List of Sites of Special Scientific Interest in Worcestershire

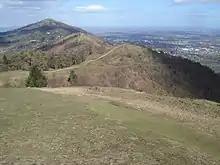
The Malvern Hills, an SSSI on the boundary of Worcestershire and Herefordshire

This is a list of the Sites of Special Scientific Interest (SSSIs) in Worcestershire, England. In England the body responsible for designating SSSIs is Natural England, which chooses a site because of its fauna, flora, geological or physiographical features.